John K. Tener

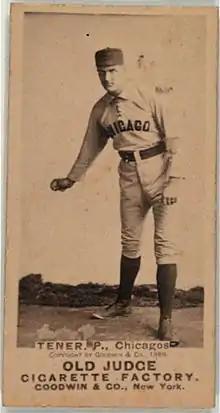

John Kinley Tener (July 25, 1863May 19, 1946) was an Irish-born American politician and Major League Baseball player and executive. He served as the 25th governor of Pennsylvania from 1911 until 1915. A Republican, he had previously served as a U.S. Representative for Pennsylvania's 24th congressional district.